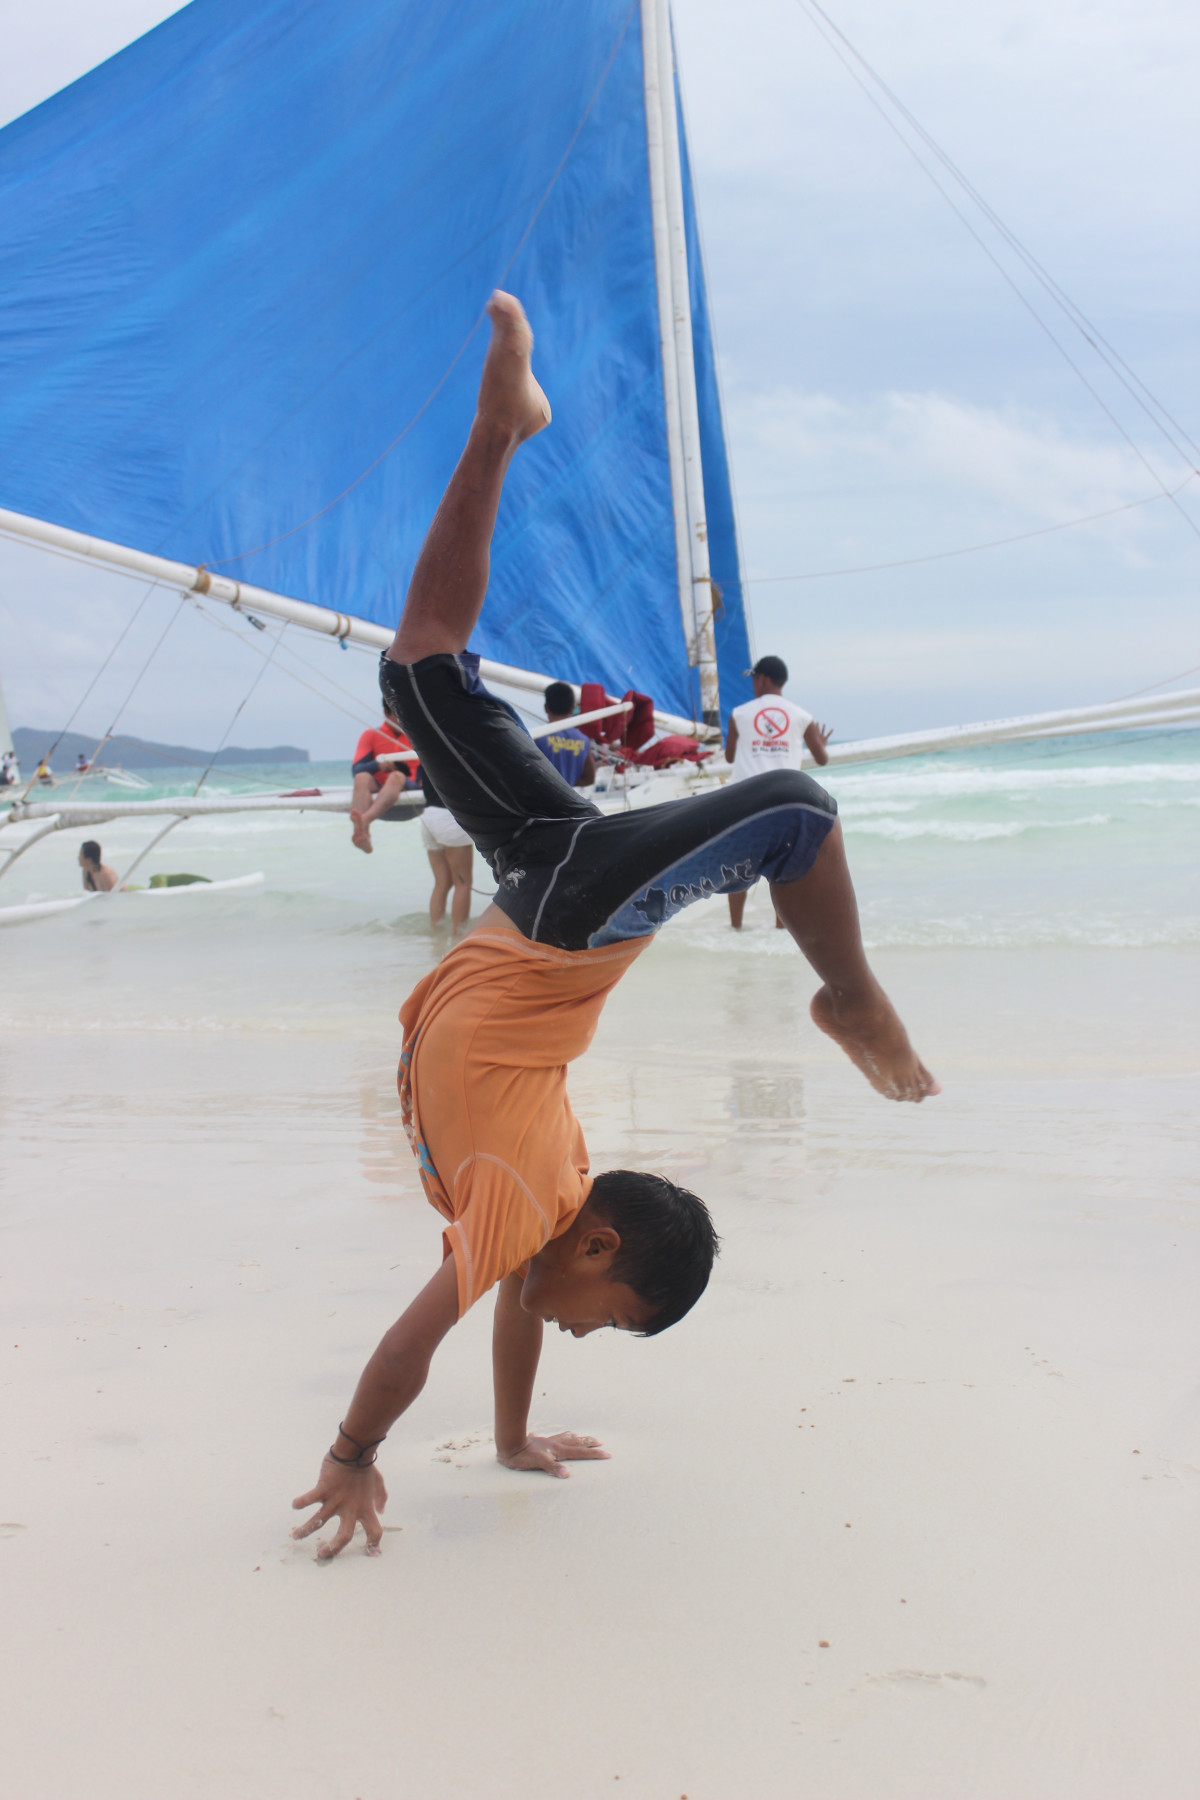
Tags: sea, wind, vacation, vehicle, sailing, sailboat, sports, windsurfing